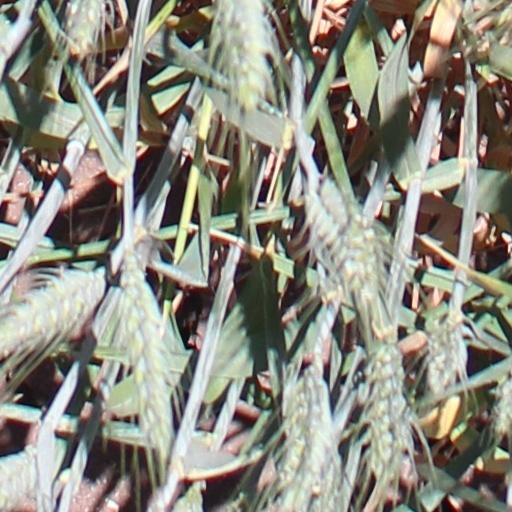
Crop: wheat